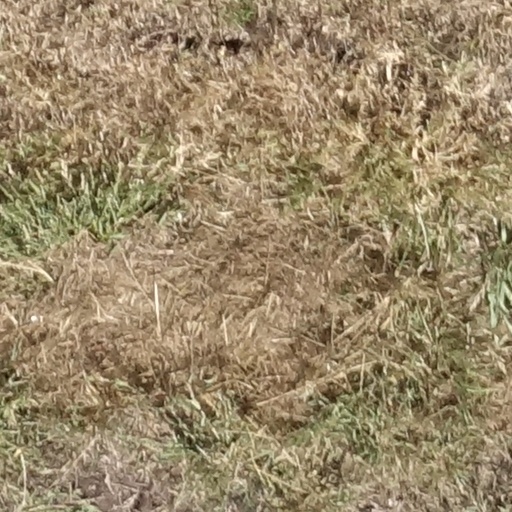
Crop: sorghum